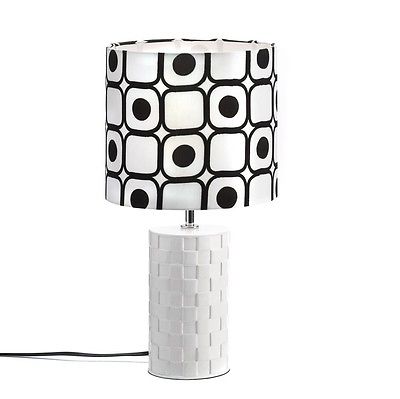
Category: lamp